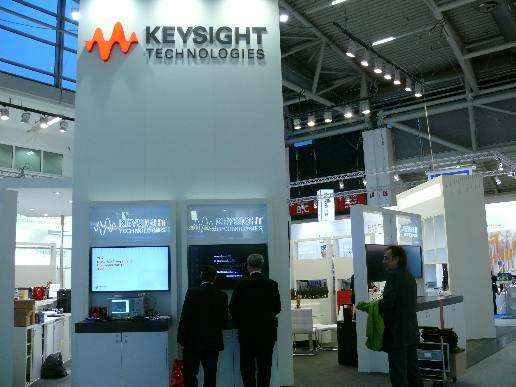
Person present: Yes